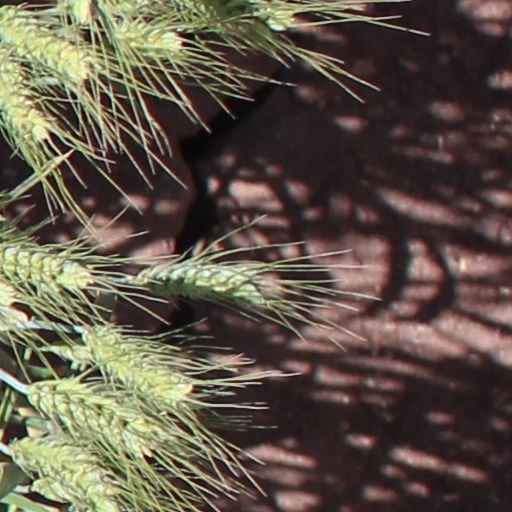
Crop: wheat